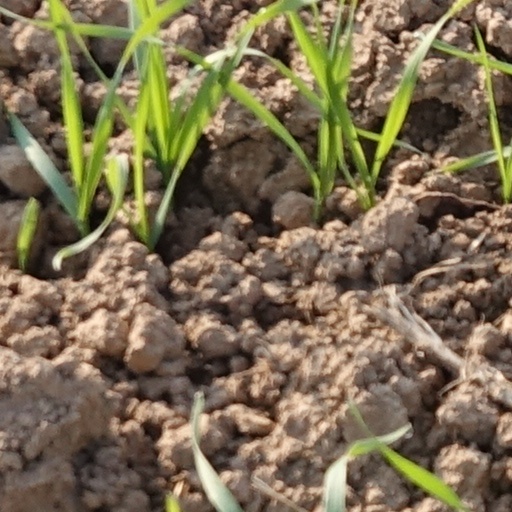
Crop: wheat